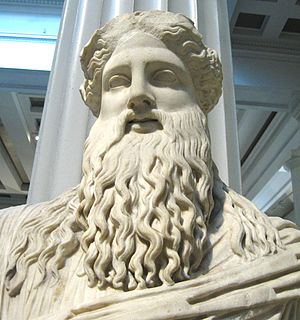
Dionysos
Dionysos på British Museum i London.
Dionysos - hos romerne kaldt Bacchus - var vinens og ekstasens gud i græsk mytologi. Han hørte til blandt Olympens tolv guder. Skønt han var søn af Zeus og Semele, datter af kong Kadmos og gudinden Harmonia, som selv var datter af Ares og Afrodite, gjaldt han ikke for at være nogen hero. I stedet blev hans liv ophav til dithyramben, komedien og tragedie.